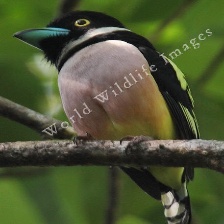
Species: BLACK AND YELLOW BROADBILL
Scientific name: EURYLAIMUS OCHROMALUS